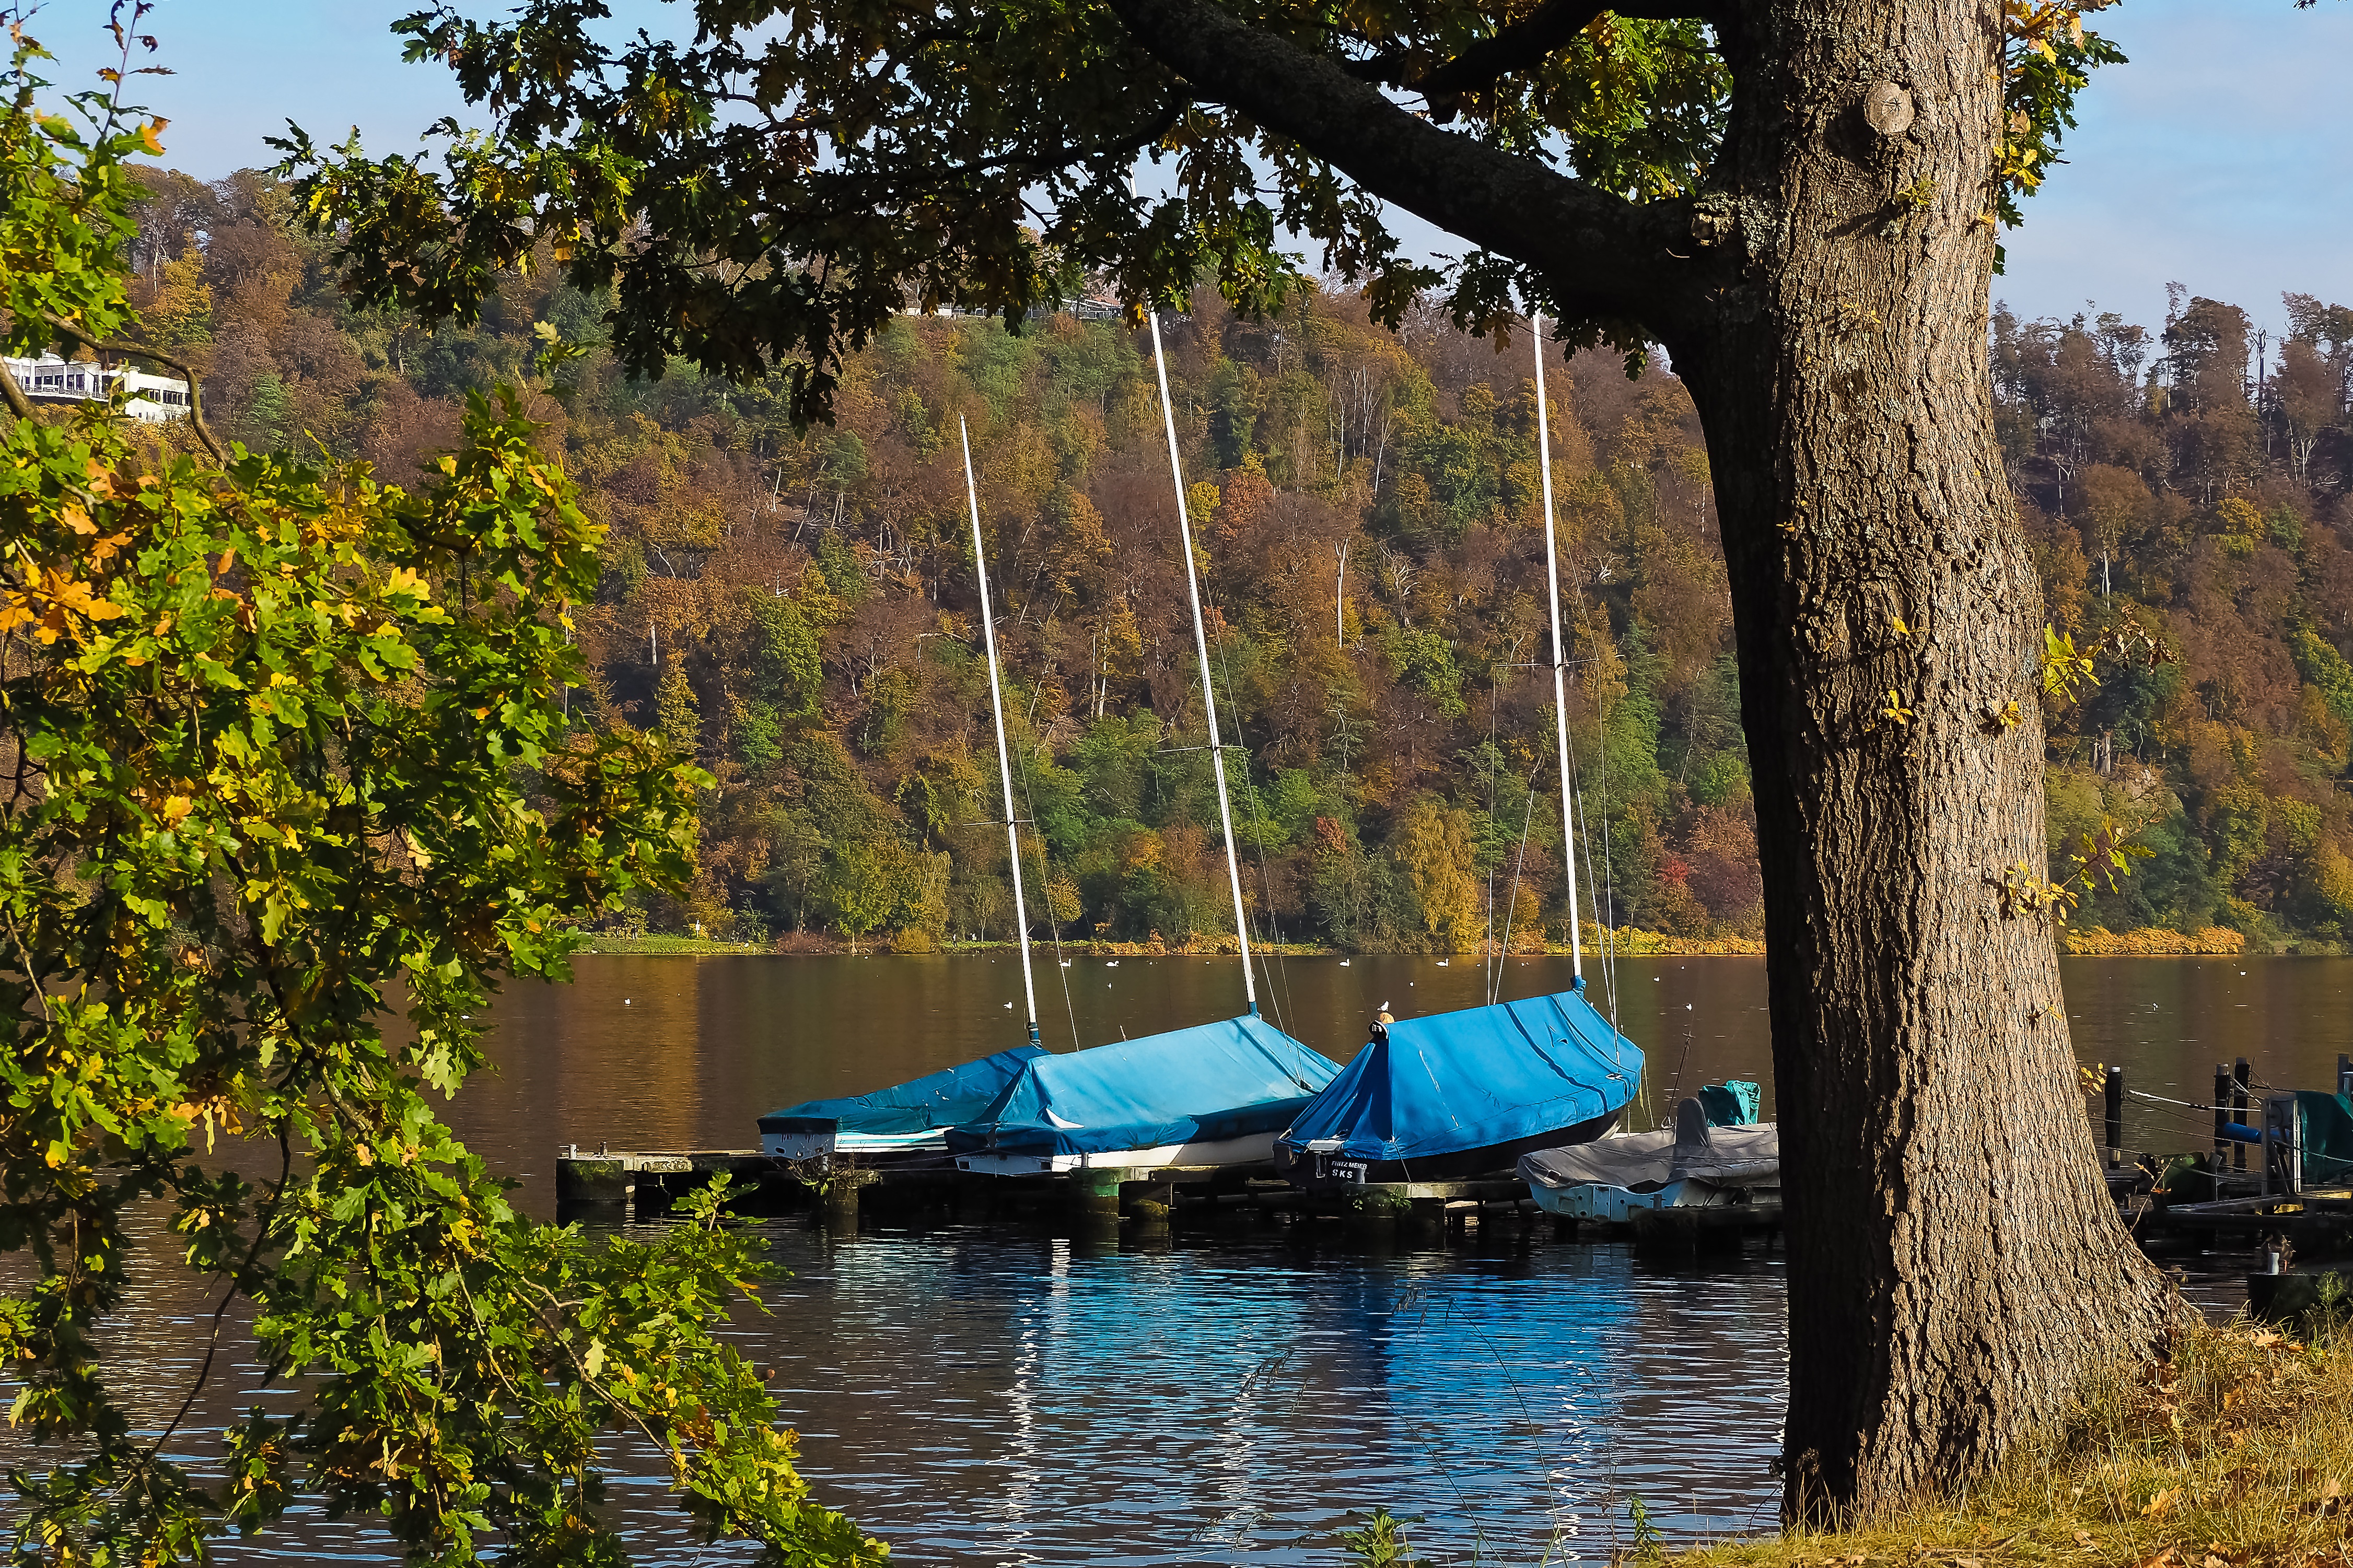
landscape, tree, water, nature, forest, plant, sky, lake, atmosphere, river, pond, web, golden, color, autumn, covered, colorful, eat, waterway, farbenspiel, trees, autumn mood, emerge, leaves, bank, boats, bright, estate, october, mood, time of year, fall color, fall foliage, leaves in the autumn, autumn forest, fall leaves, golden autumn, autumn colours, leaf coloring, atmospheric, colors of autumn, sailing boats, baldeneysee, golden october